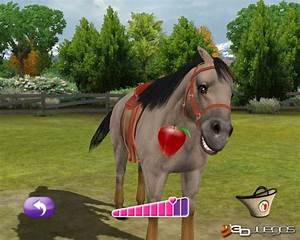
Label: horse